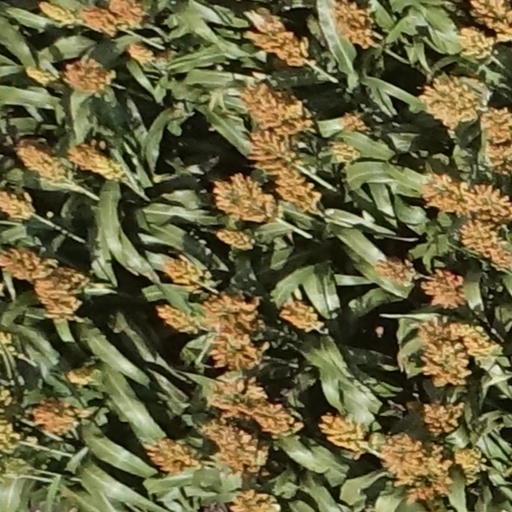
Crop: sorghum